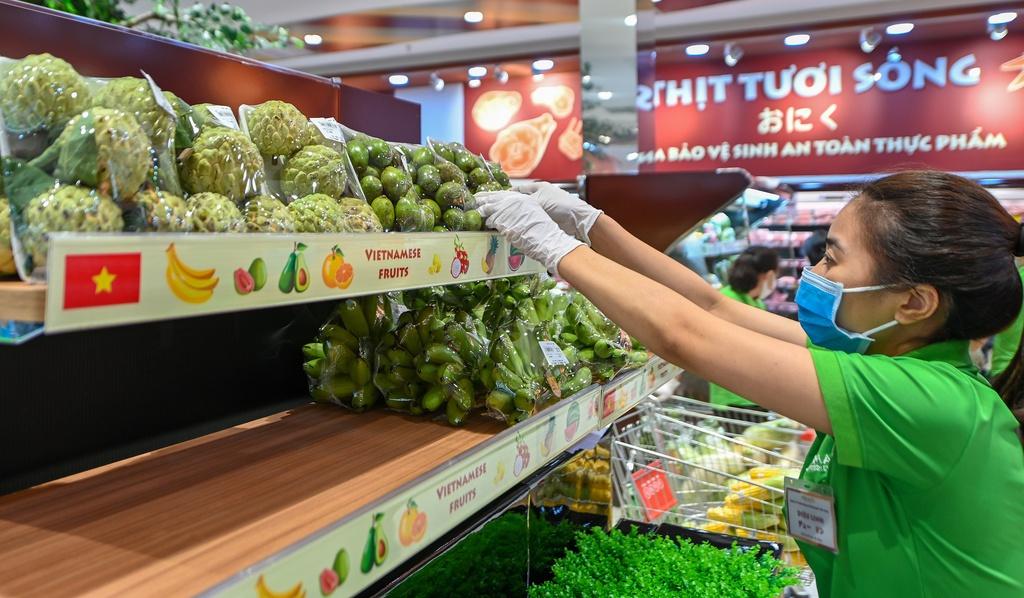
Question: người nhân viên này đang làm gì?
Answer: cô ấy đang xếp nông sản lên kệ bán